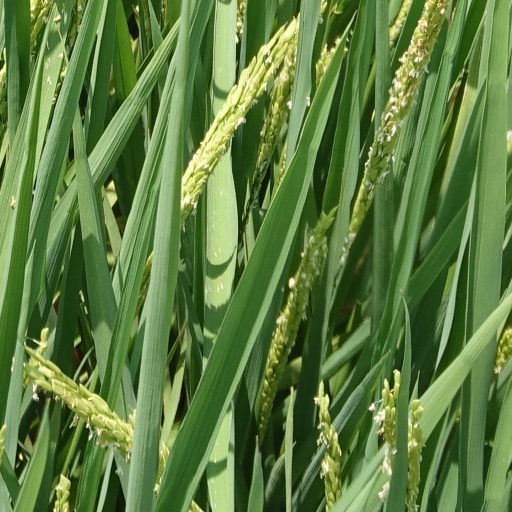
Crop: rice